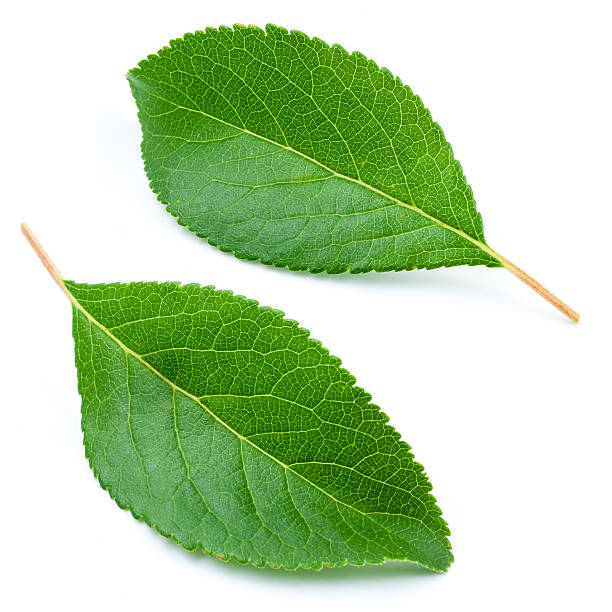
Labels: Apple leaf, Apple leaf